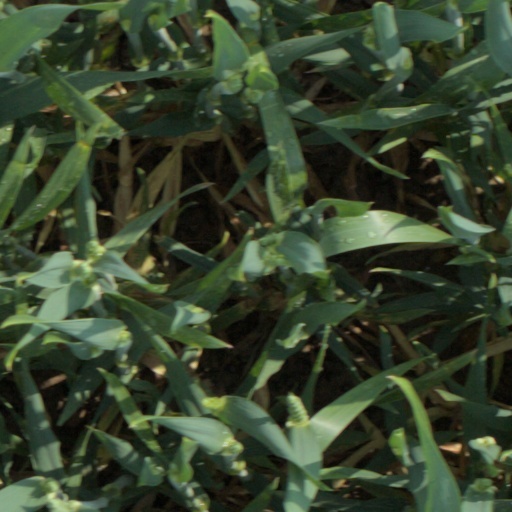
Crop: wheat